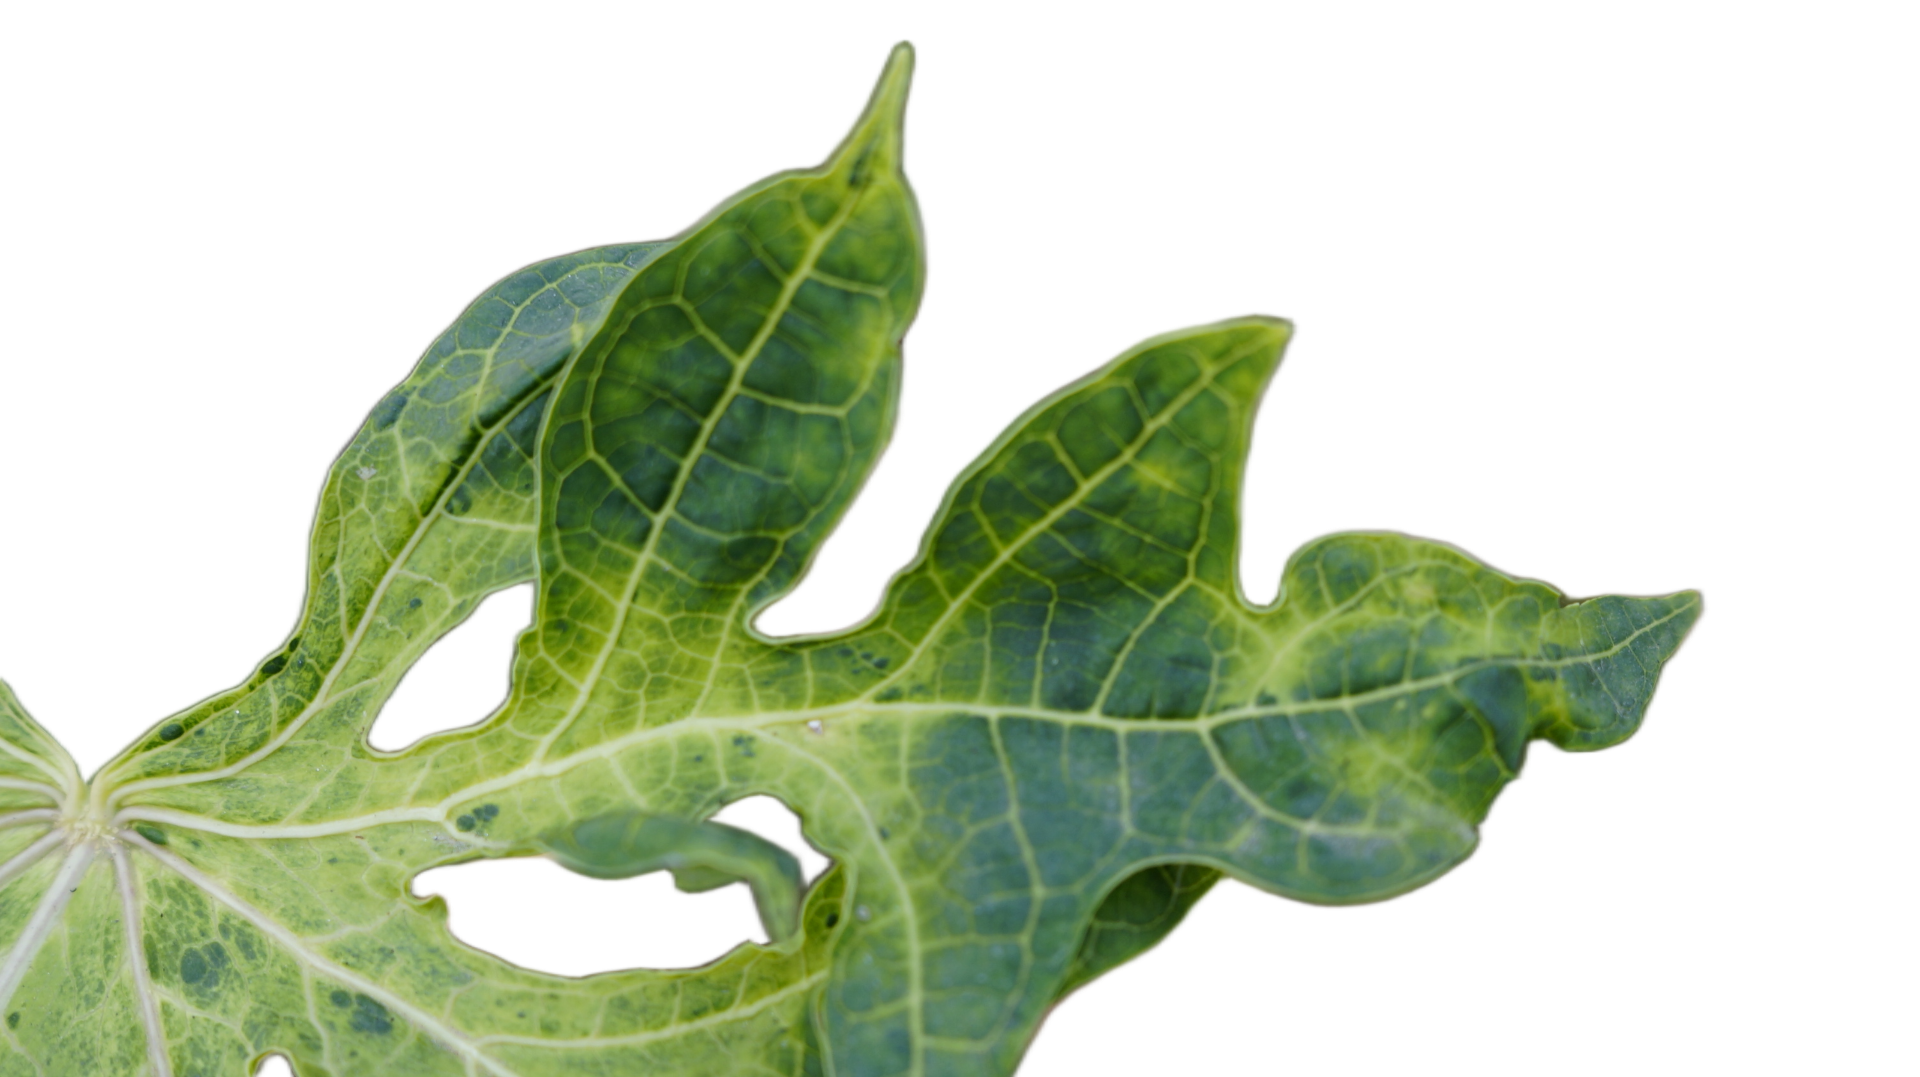
Crop: Papaya
Label: Curled_Yellow_Spot